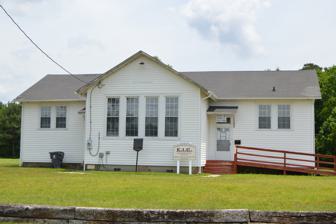
Building: Reid's Grove School
Country: United States of America
Year built: 1927
Historic school building in North Carolina, United States United States historic place Reid's Grove School U.S. National Register of Historic Places Front Show map of North Carolina Show map of the United States Location 931 Main St., near Gatesville, North Carolina Coordinates 36°25′4″N 76°45′29″W / 36.41778°N 76.75806°W / 36.41778; -76.75806 Area 1.3 acres (0.53 ha) Built 1927 Built by S.D. Stallings Architectural style Greek Revival, Federal NRHP reference No. 11000621 Added to NRHP August 30, 2011 Reid's Grove School is a historic Rosenwald school located near Gatesville , Gates County, North Carolina . It was built in 1927, and is a one-story, side-gable frame school with a prominent projecting single-bay gabled wing.  It was one of seven schools in the county financed and constructed with the assistance of the Rosenwald Fund for the education of African-American children. It replaced an earlier school built in the 1880s.  The building ceased its function as a school in 1951. It was listed on the National Register of Historic Places in 2011. References